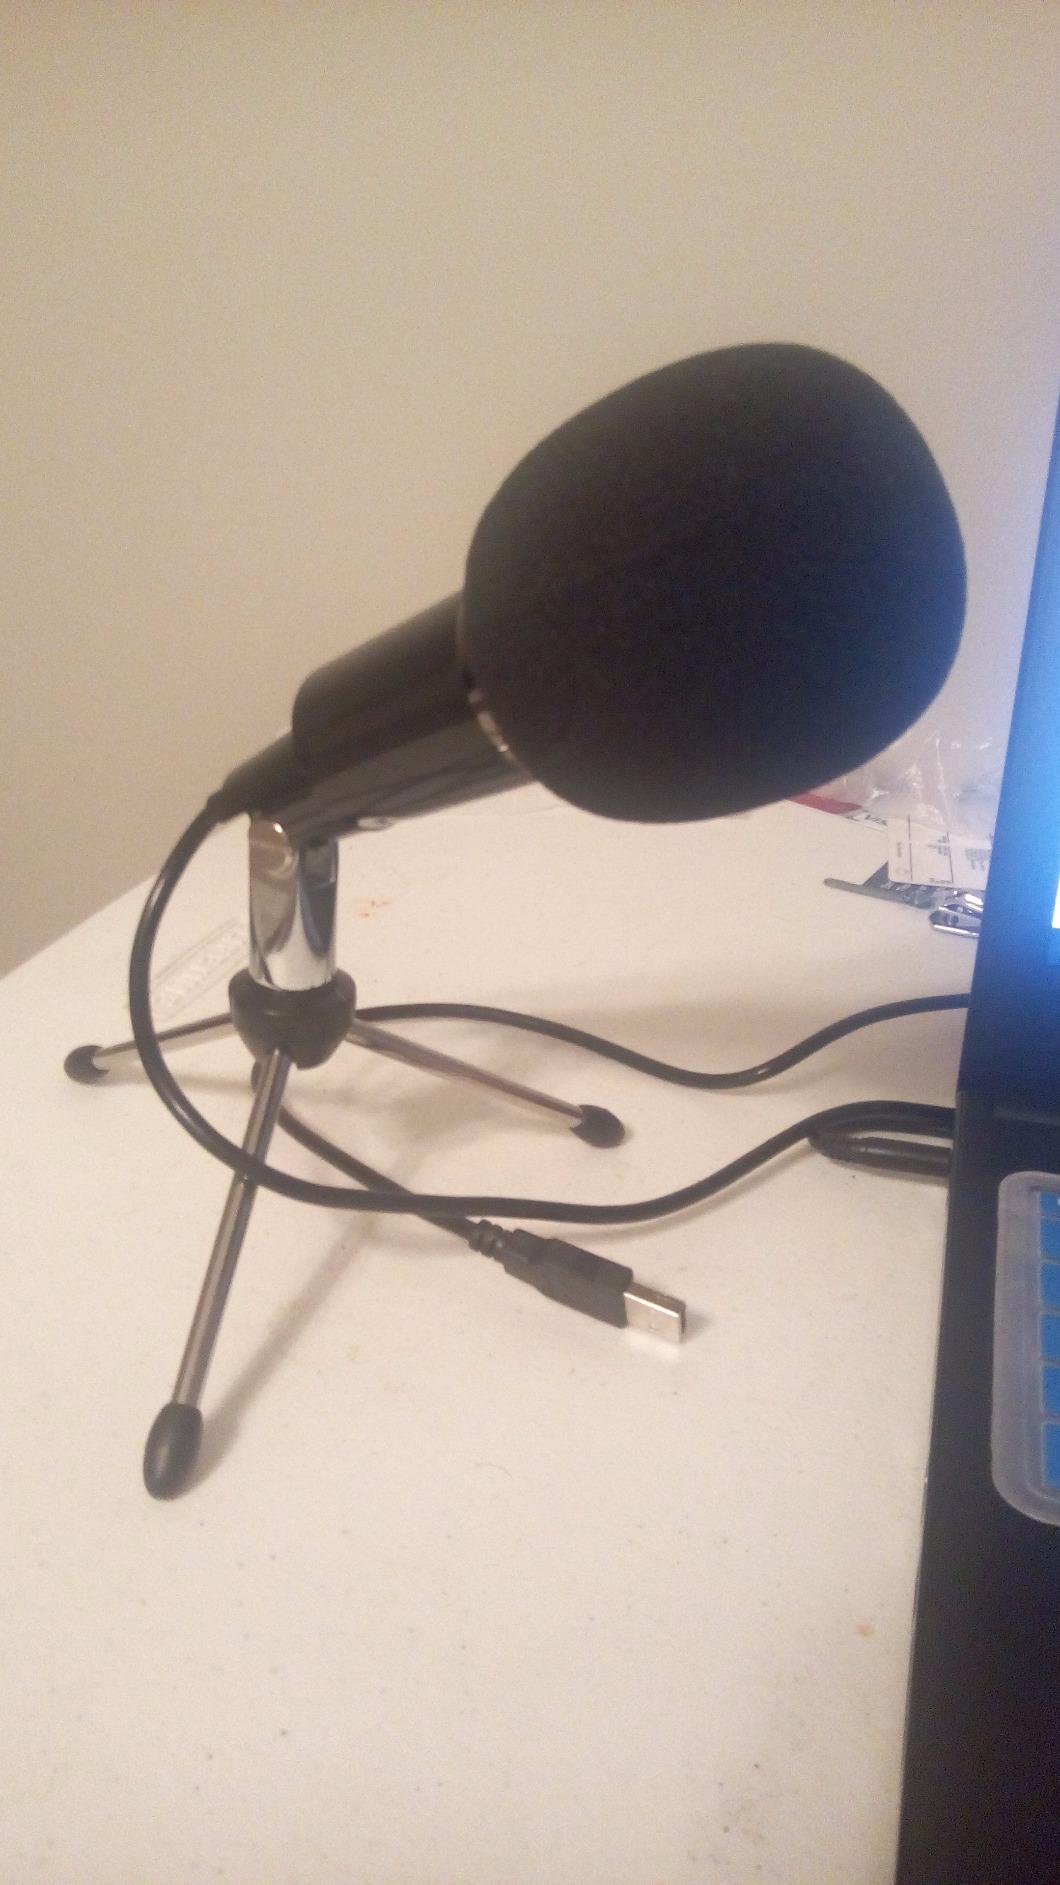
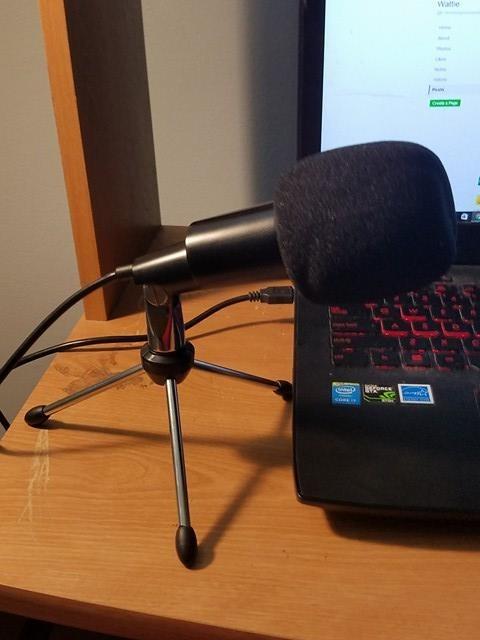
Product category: microphone
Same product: yes